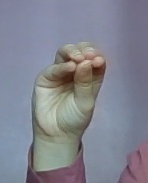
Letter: ha